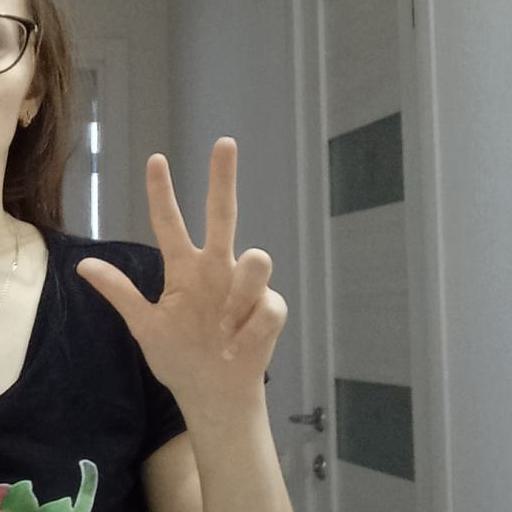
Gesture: three2